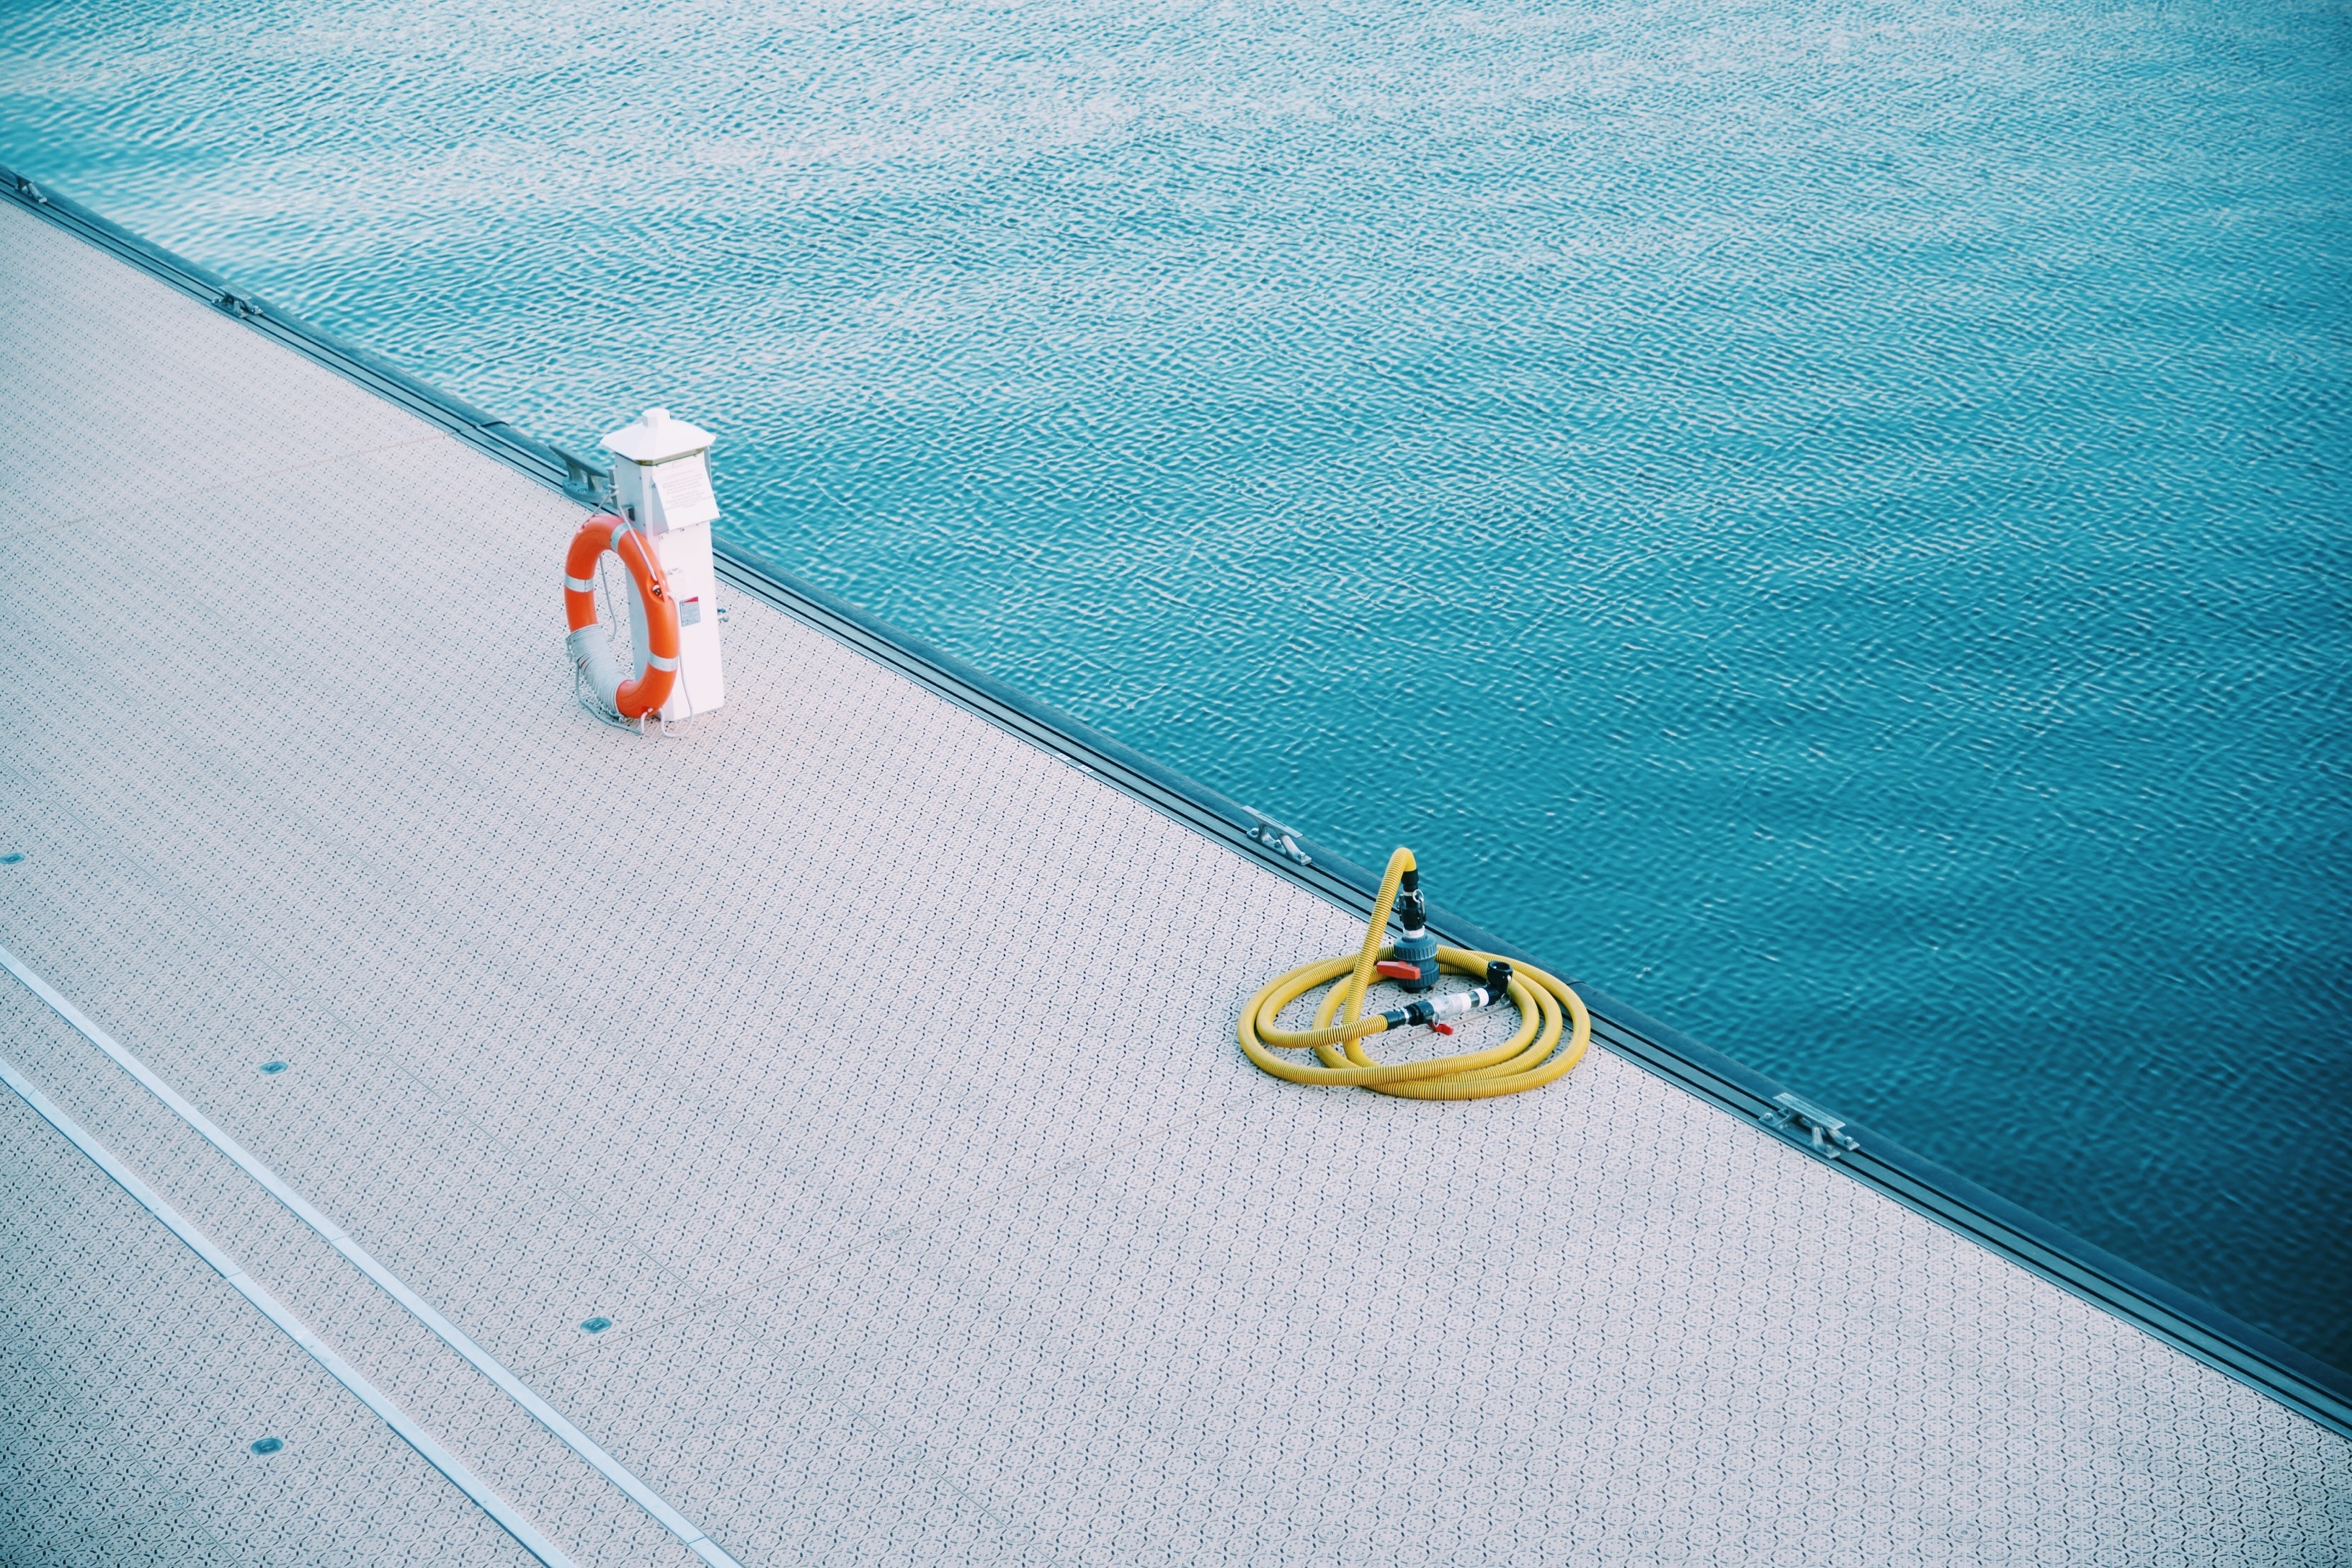
water, ocean, boat, ship, transportation, transport, line, vessel, vehicle, blue, cargo, shape, sailing ship, flooring